Religious art

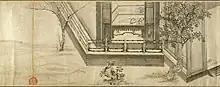
Odes of the State of Bin is a poem from The Book of Odes, a collection of poetry complied by Confucius. This image is a section of the scroll of an unidentified artist from the 13th century, and it narrates the poem about rural living.

Early Christian art survives from dates near the origins of Christianity. The oldest surviving Christian paintings are from the site at Megiddo, dated to around the year 70, and the oldest Christian sculptures are from sarcophagi, dating to the beginning of the 2nd century. Until the adoption of Christianity by Constantine Christian art derived its style and much of its iconography from popular Roman art, but from this point grand Christian buildings built under imperial patronage brought a need for Christian versions of Roman elite and official art, of which mosaics in churches in Rome are the most prominent surviving examples.